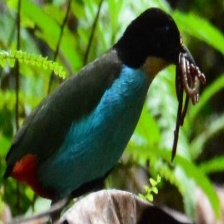
Species: AZURE BREASTED PITTA
Scientific name: PITTA STEERII